Blood-C: The Last Dark

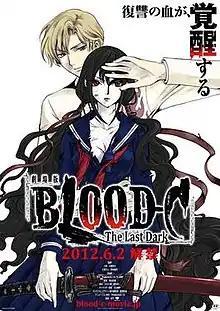
Theatrical release poster

is a 2012 Japanese animated action horror film directed by Naoyoshi Shiotani and co-written by Nanase Ohkawa and Junichi Fujisaku; the film is based on the 2011 anime television series "Blood-C" co-created by studio Production I.G and manga artist group CLAMP, which the former also produced the film. Distributed by Shochiku, "The Last Dark" is set six months after the events of "Blood-C"; in the universe of "Blood-C" humanity is secretly preyed upon by a race called the whose feeding is kept under control by an ancient agreement called Shrovetide. "The Last Dark" follows Saya Kisaragi as she pursues Fumito Nanahara—the human guardian of Shrovetide who manipulated and betrayed her—through Tokyo with the help of an underground organization called SIRRUT. The film stars Nana Mizuki as the voice of Saya and Kenji Nojima as Fumito, alongside Ai Hashimoto, Hiroshi Kamiya, Yuki Kaji, Yuichi Nakamura, Kana Hanazawa, Yūko Kaida, Masumi Asano, Junichi Suwabe and Jun Fukuyama. "The Last Dark" was released in Japan on June 2, 2012.